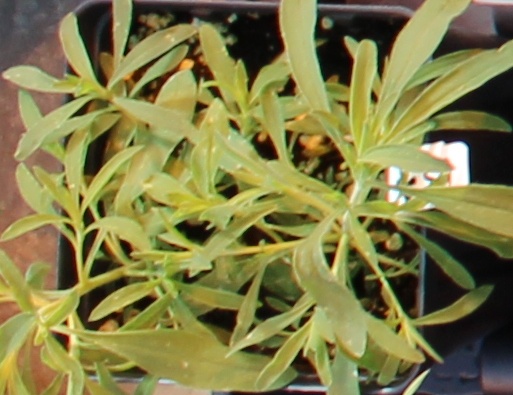
Label: Kochia